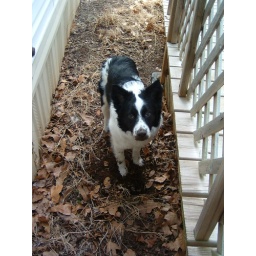
Juno digging in the flower bed - Winter